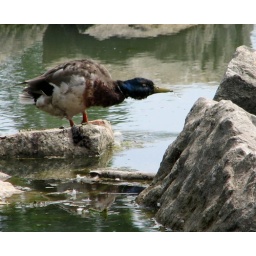
The ducks were so cute today. They came within a few feet of me and started grooming.